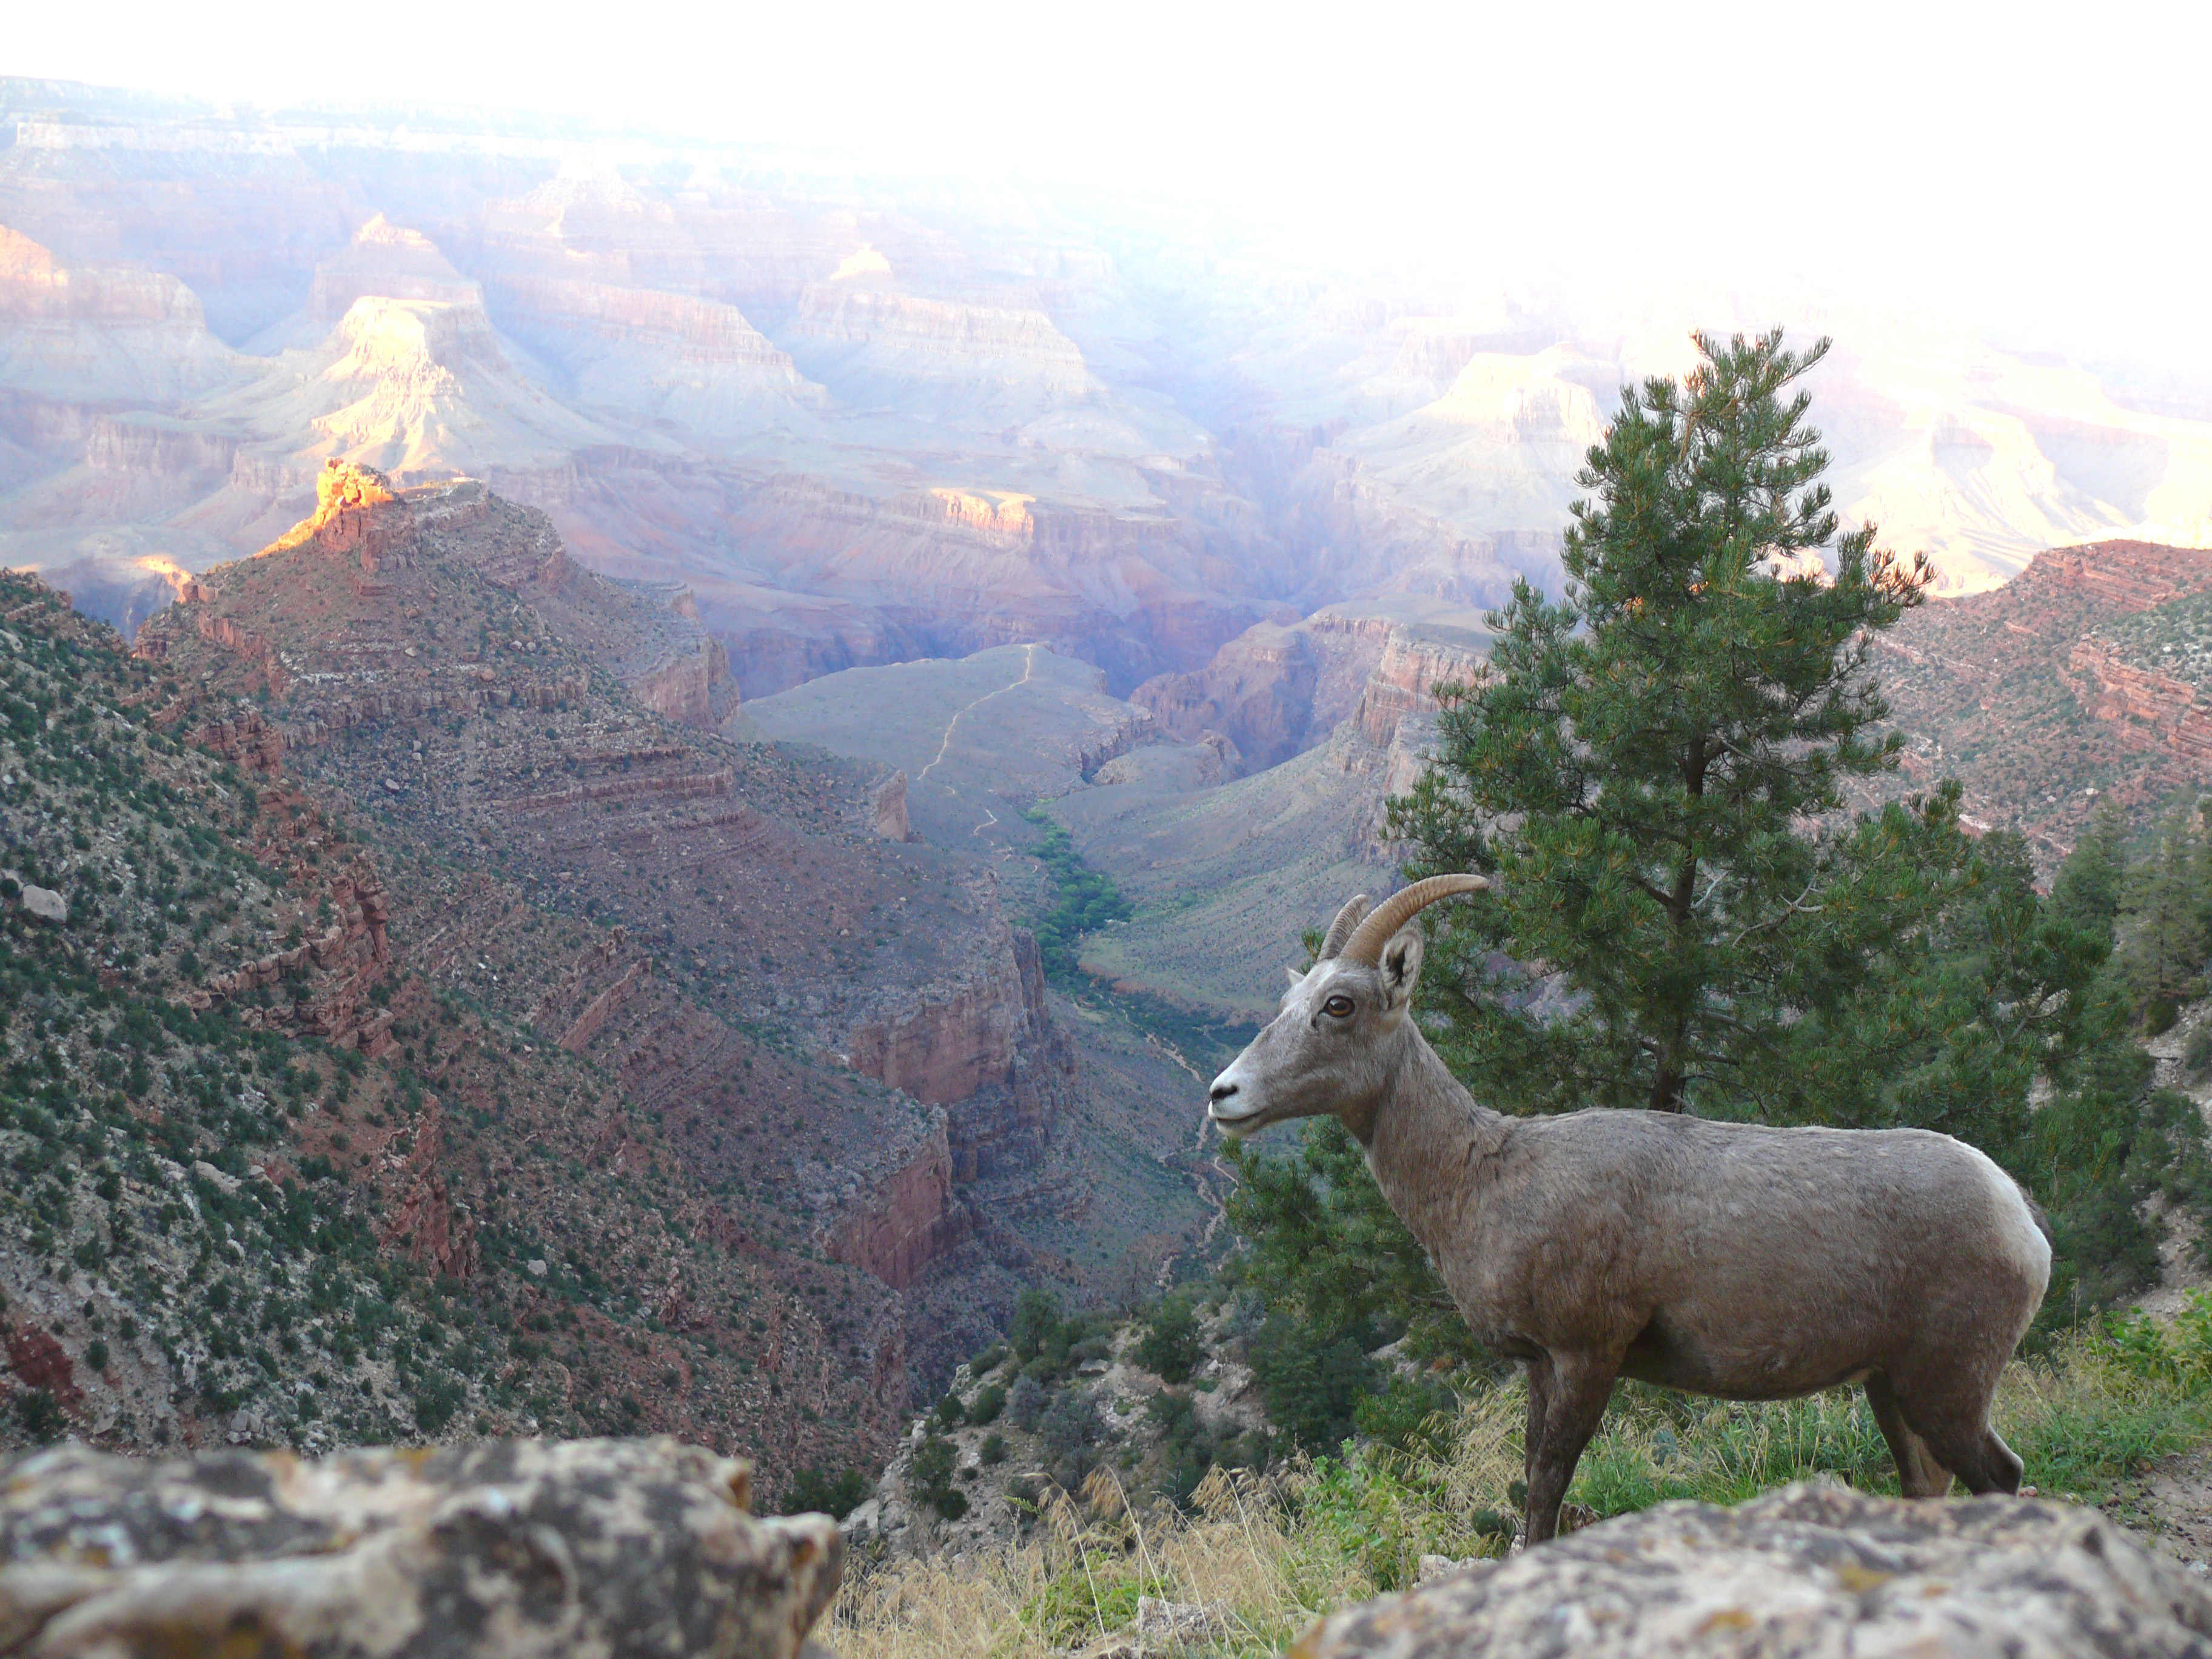
landscape, nature, wilderness, mountain, animal, valley, mountain range, wildlife, grand canyon, mountain sheep, outdoors, plateau, ewe